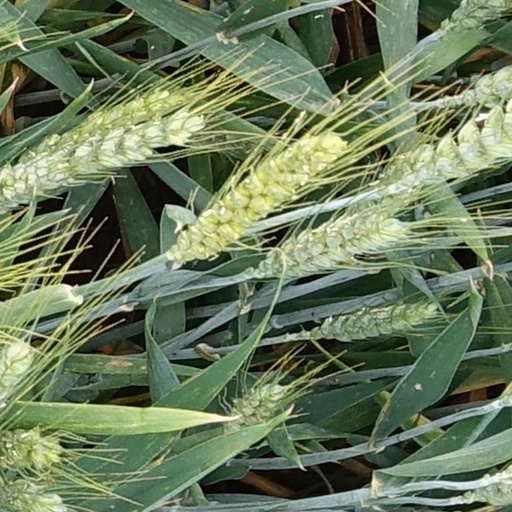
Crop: wheat